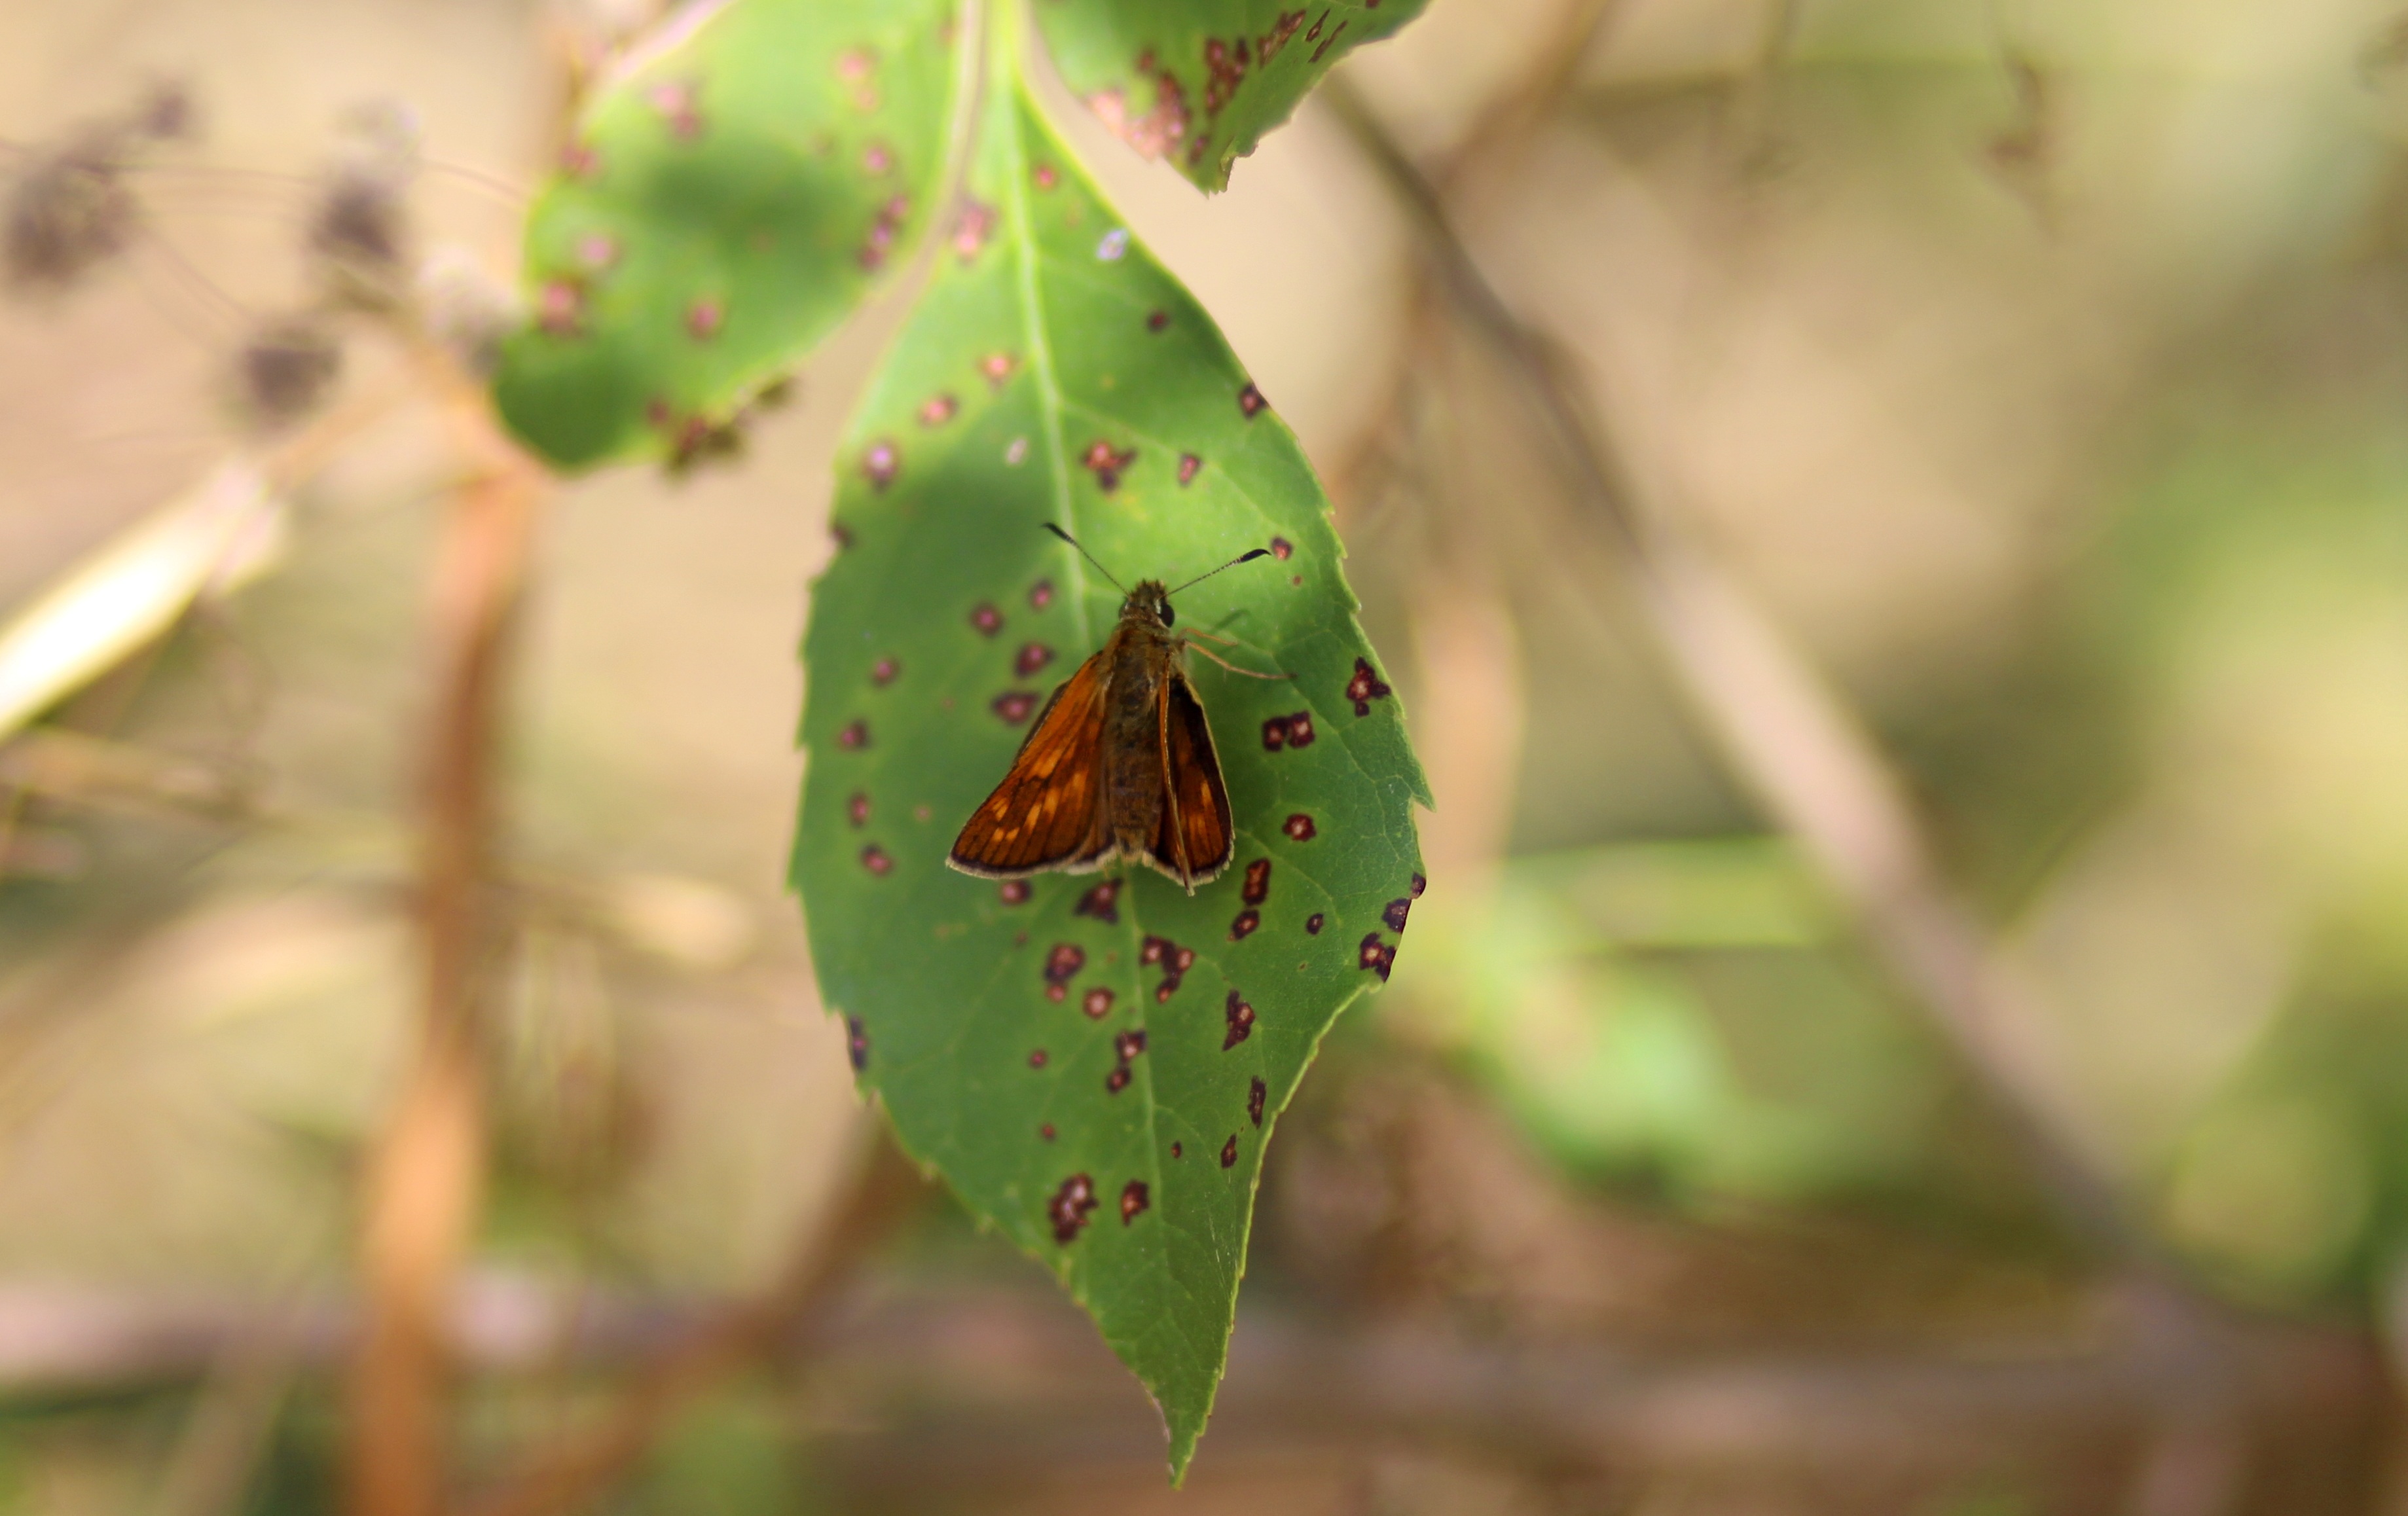
nature, branch, photography, leaf, flower, wildlife, green, red, insect, botany, moth, butterfly, flora, fauna, invertebrate, close up, insecta, macro photography, moths and butterflies